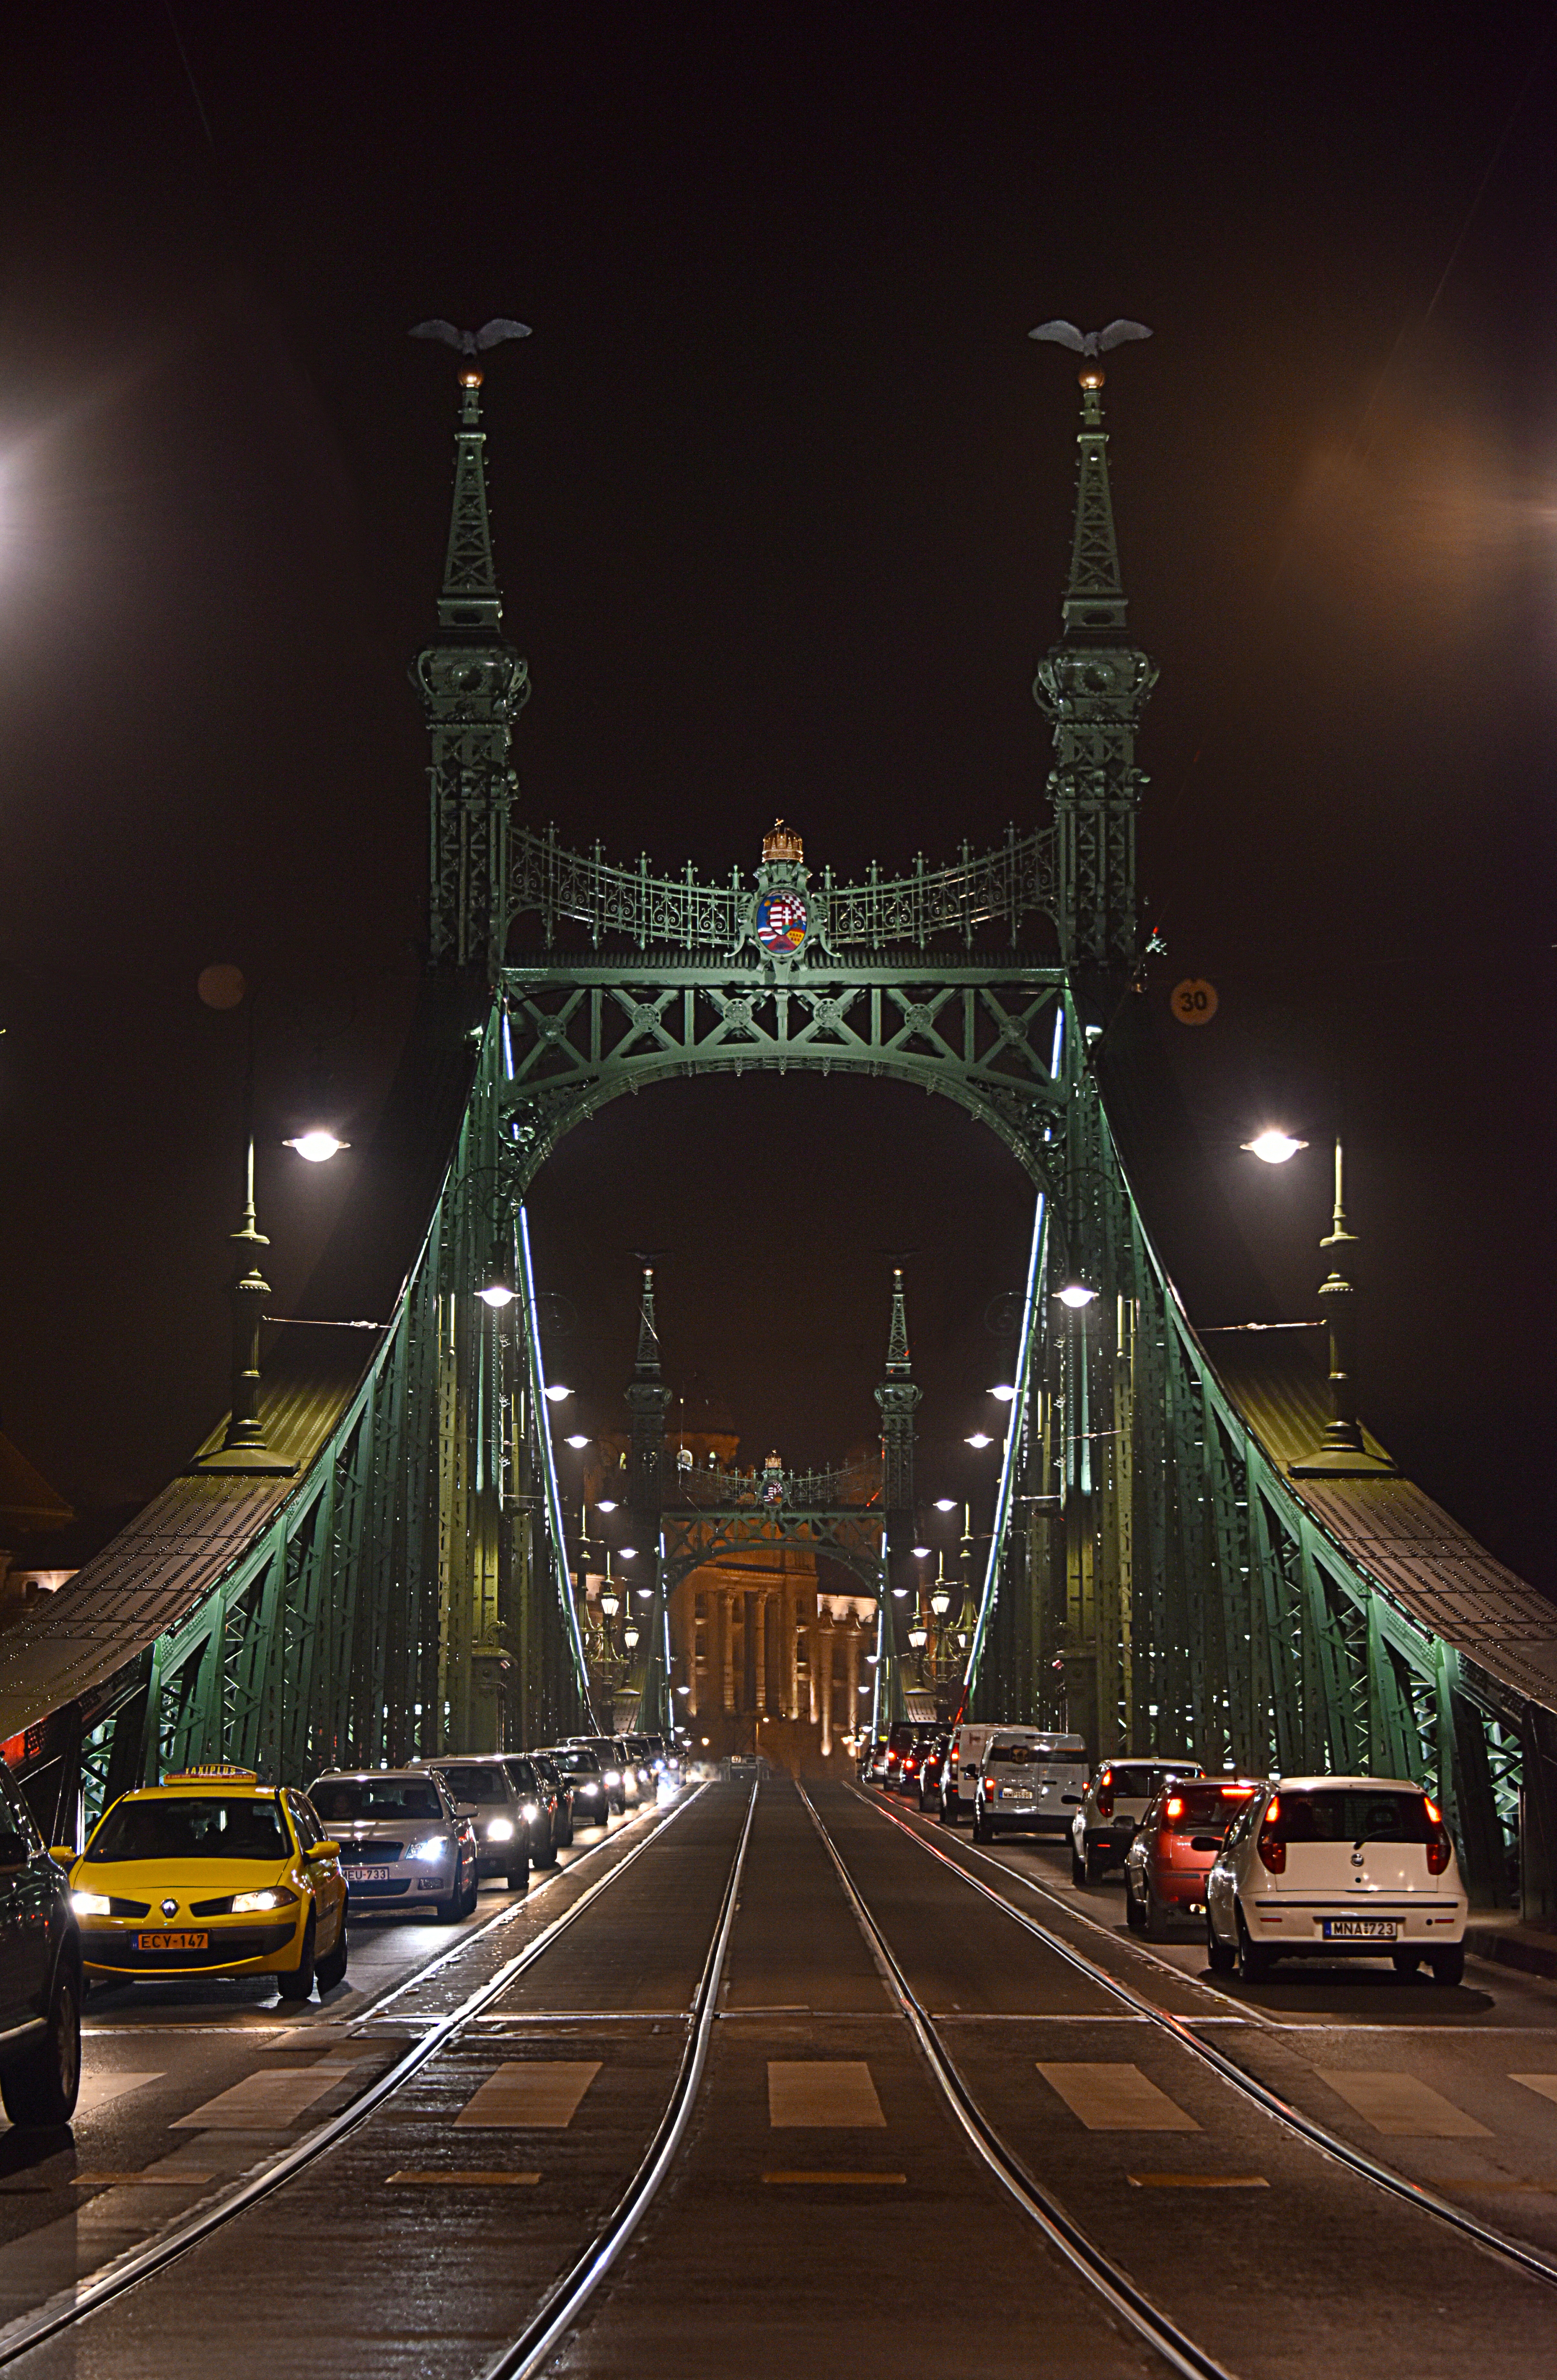
light, architecture, sky, road, bridge, night, highway, city, atmosphere, skyscraper, cityscape, downtown, steel, evening, landmark, darkness, street light, lighting, lights, danube, cool image, infrastructure, budapest, hungary, stay, cool photo, midnight, metropolis, urban area, metropolitan area, fixed link